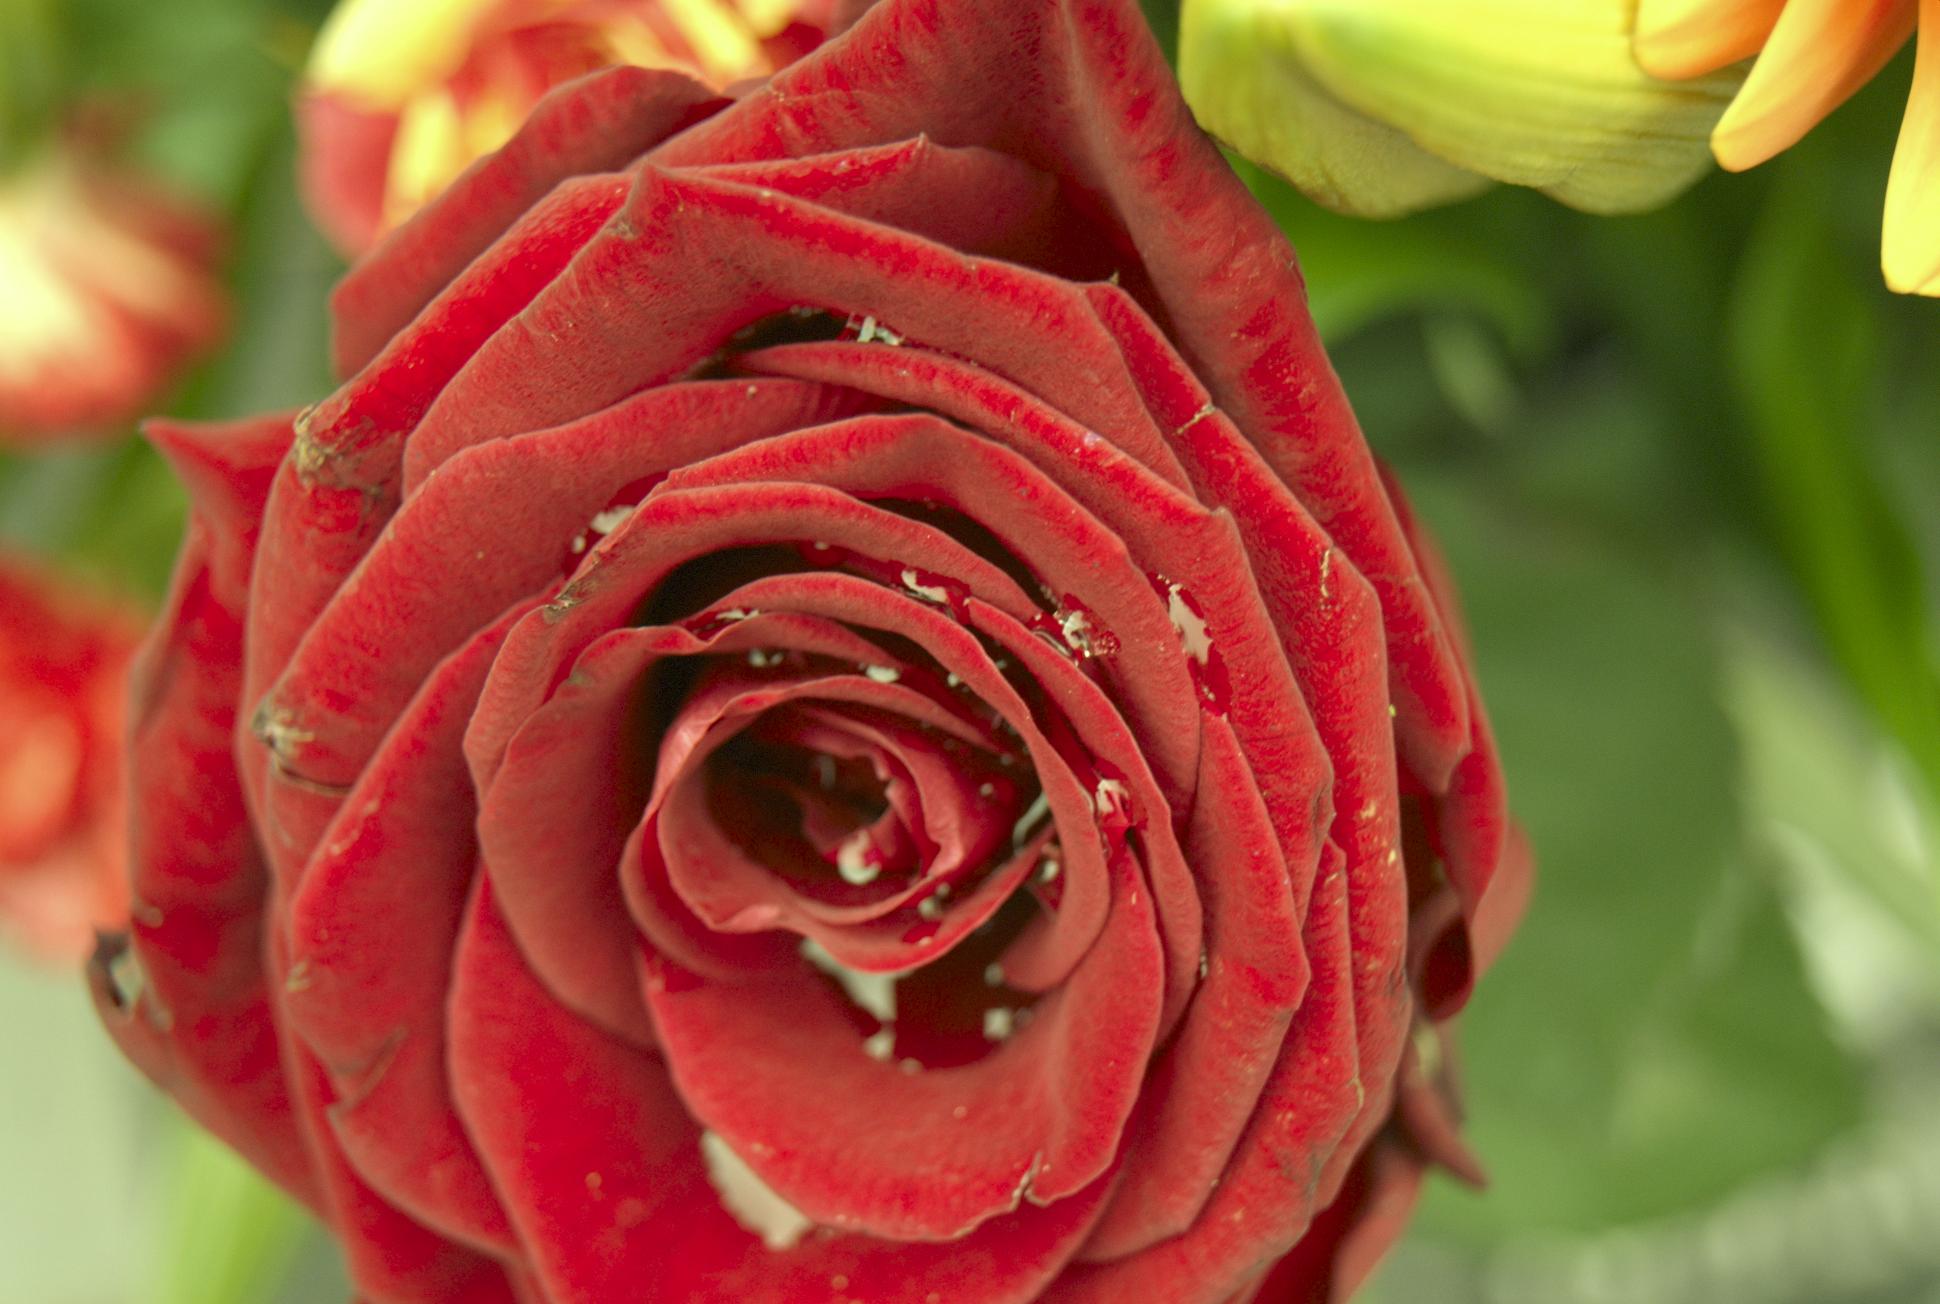
plant, flower, petal, rose, red, close up, floribunda, macro photography, flowering plant, garden roses, rose family, plant stem, land plant, rosa centifolia